Golders Green Hippodrome

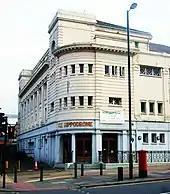
The building in 2017

In 2017, El Shaddai International Christian Centre sold the building and it was bought by the Markaz al-Tathgeef al-Islami (The Centre for Islamic Enlightening), a Shia Islamic centre.